Madrid, Zaragoza and Alicante railway

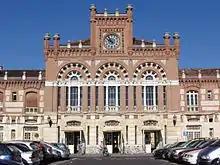
Façade of the Aranjuez station, neo-Mudejar style and one of the most beautiful in the network.

Conceived as a strategic railway line according to government plans, it became operational on January 1, 1895, marking the end of MZA's railway construction. In contrast, MZA undertook improvements to renovate the Atocha station around 1880. The aim was to transform the small and antiquated building, which was inadequate to meet the needs of the time. In 1889, the company initiated the extension of Madrid-Atocha station after the City Council of Madrid completed works in the area, which until then had been abandoned. The canopy that exists today, with multiple platforms reflecting the volume of trains moving at that time, was finished in 1892.